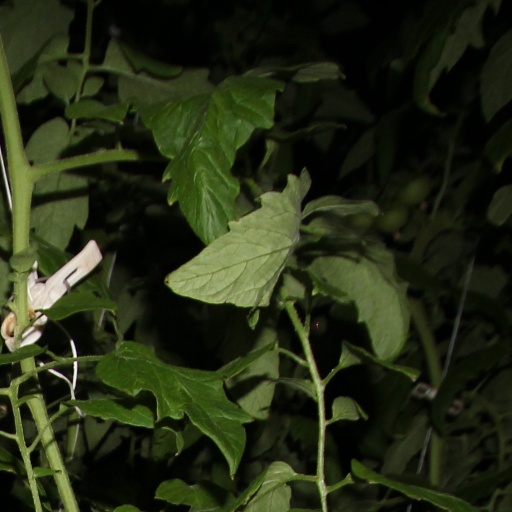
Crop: tomato